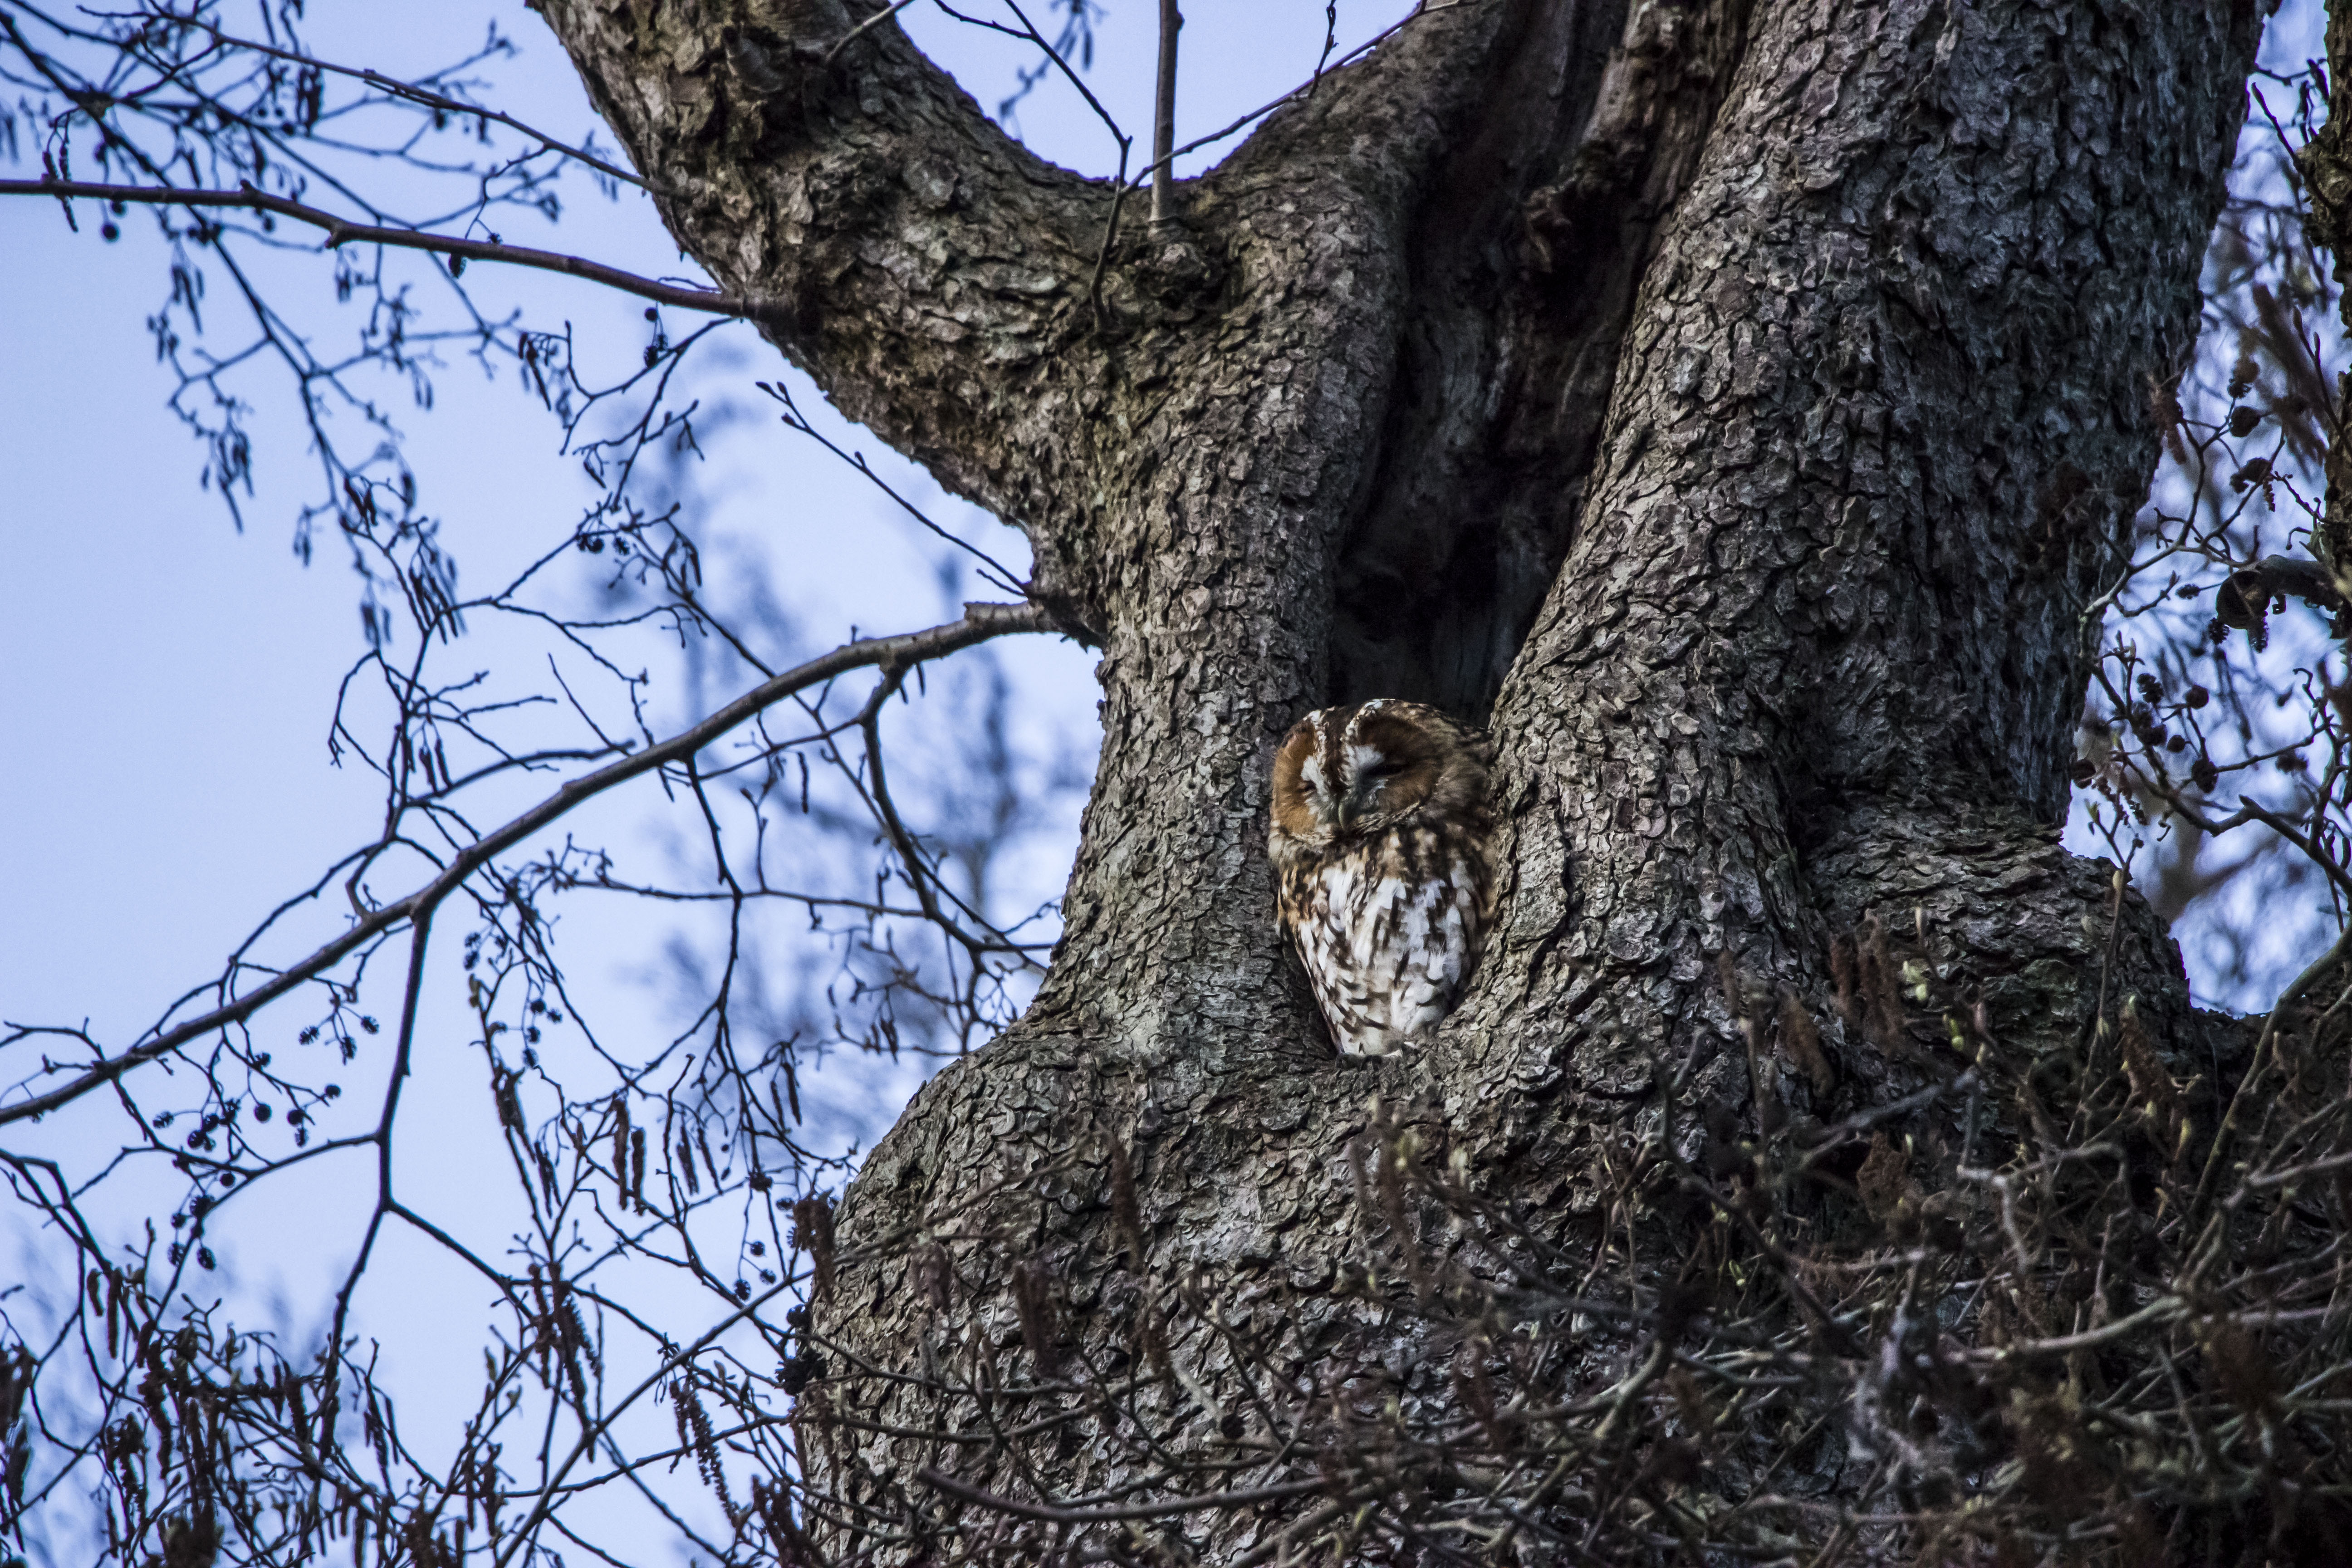
denmark, bird, plant, sky, twig, trunk, wood, tree, owl, screech owl, beak, bird of prey, natural material, wildlife, great grey owl, feather, electric blue, terrestrial animal, tail, pattern, falconiformes, great horned owl, plant stem